Jacqueline Smith (trade unionist)

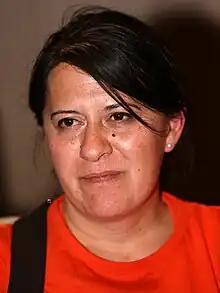

Born in Wyoming, United States to a Vietnamese American mother and a Norwegian father, she moved to Norway, first to Stavanger at the age of 8, and later to Asker. She studied law, but left the university to become a croupier for Color Line. She was elected President of the Norwegian Seafarers' Union (NSU) by the union congress in 2006 and re-elected in 2010. She is the Union's first female president, and the youngest ever when first elected in 2006.